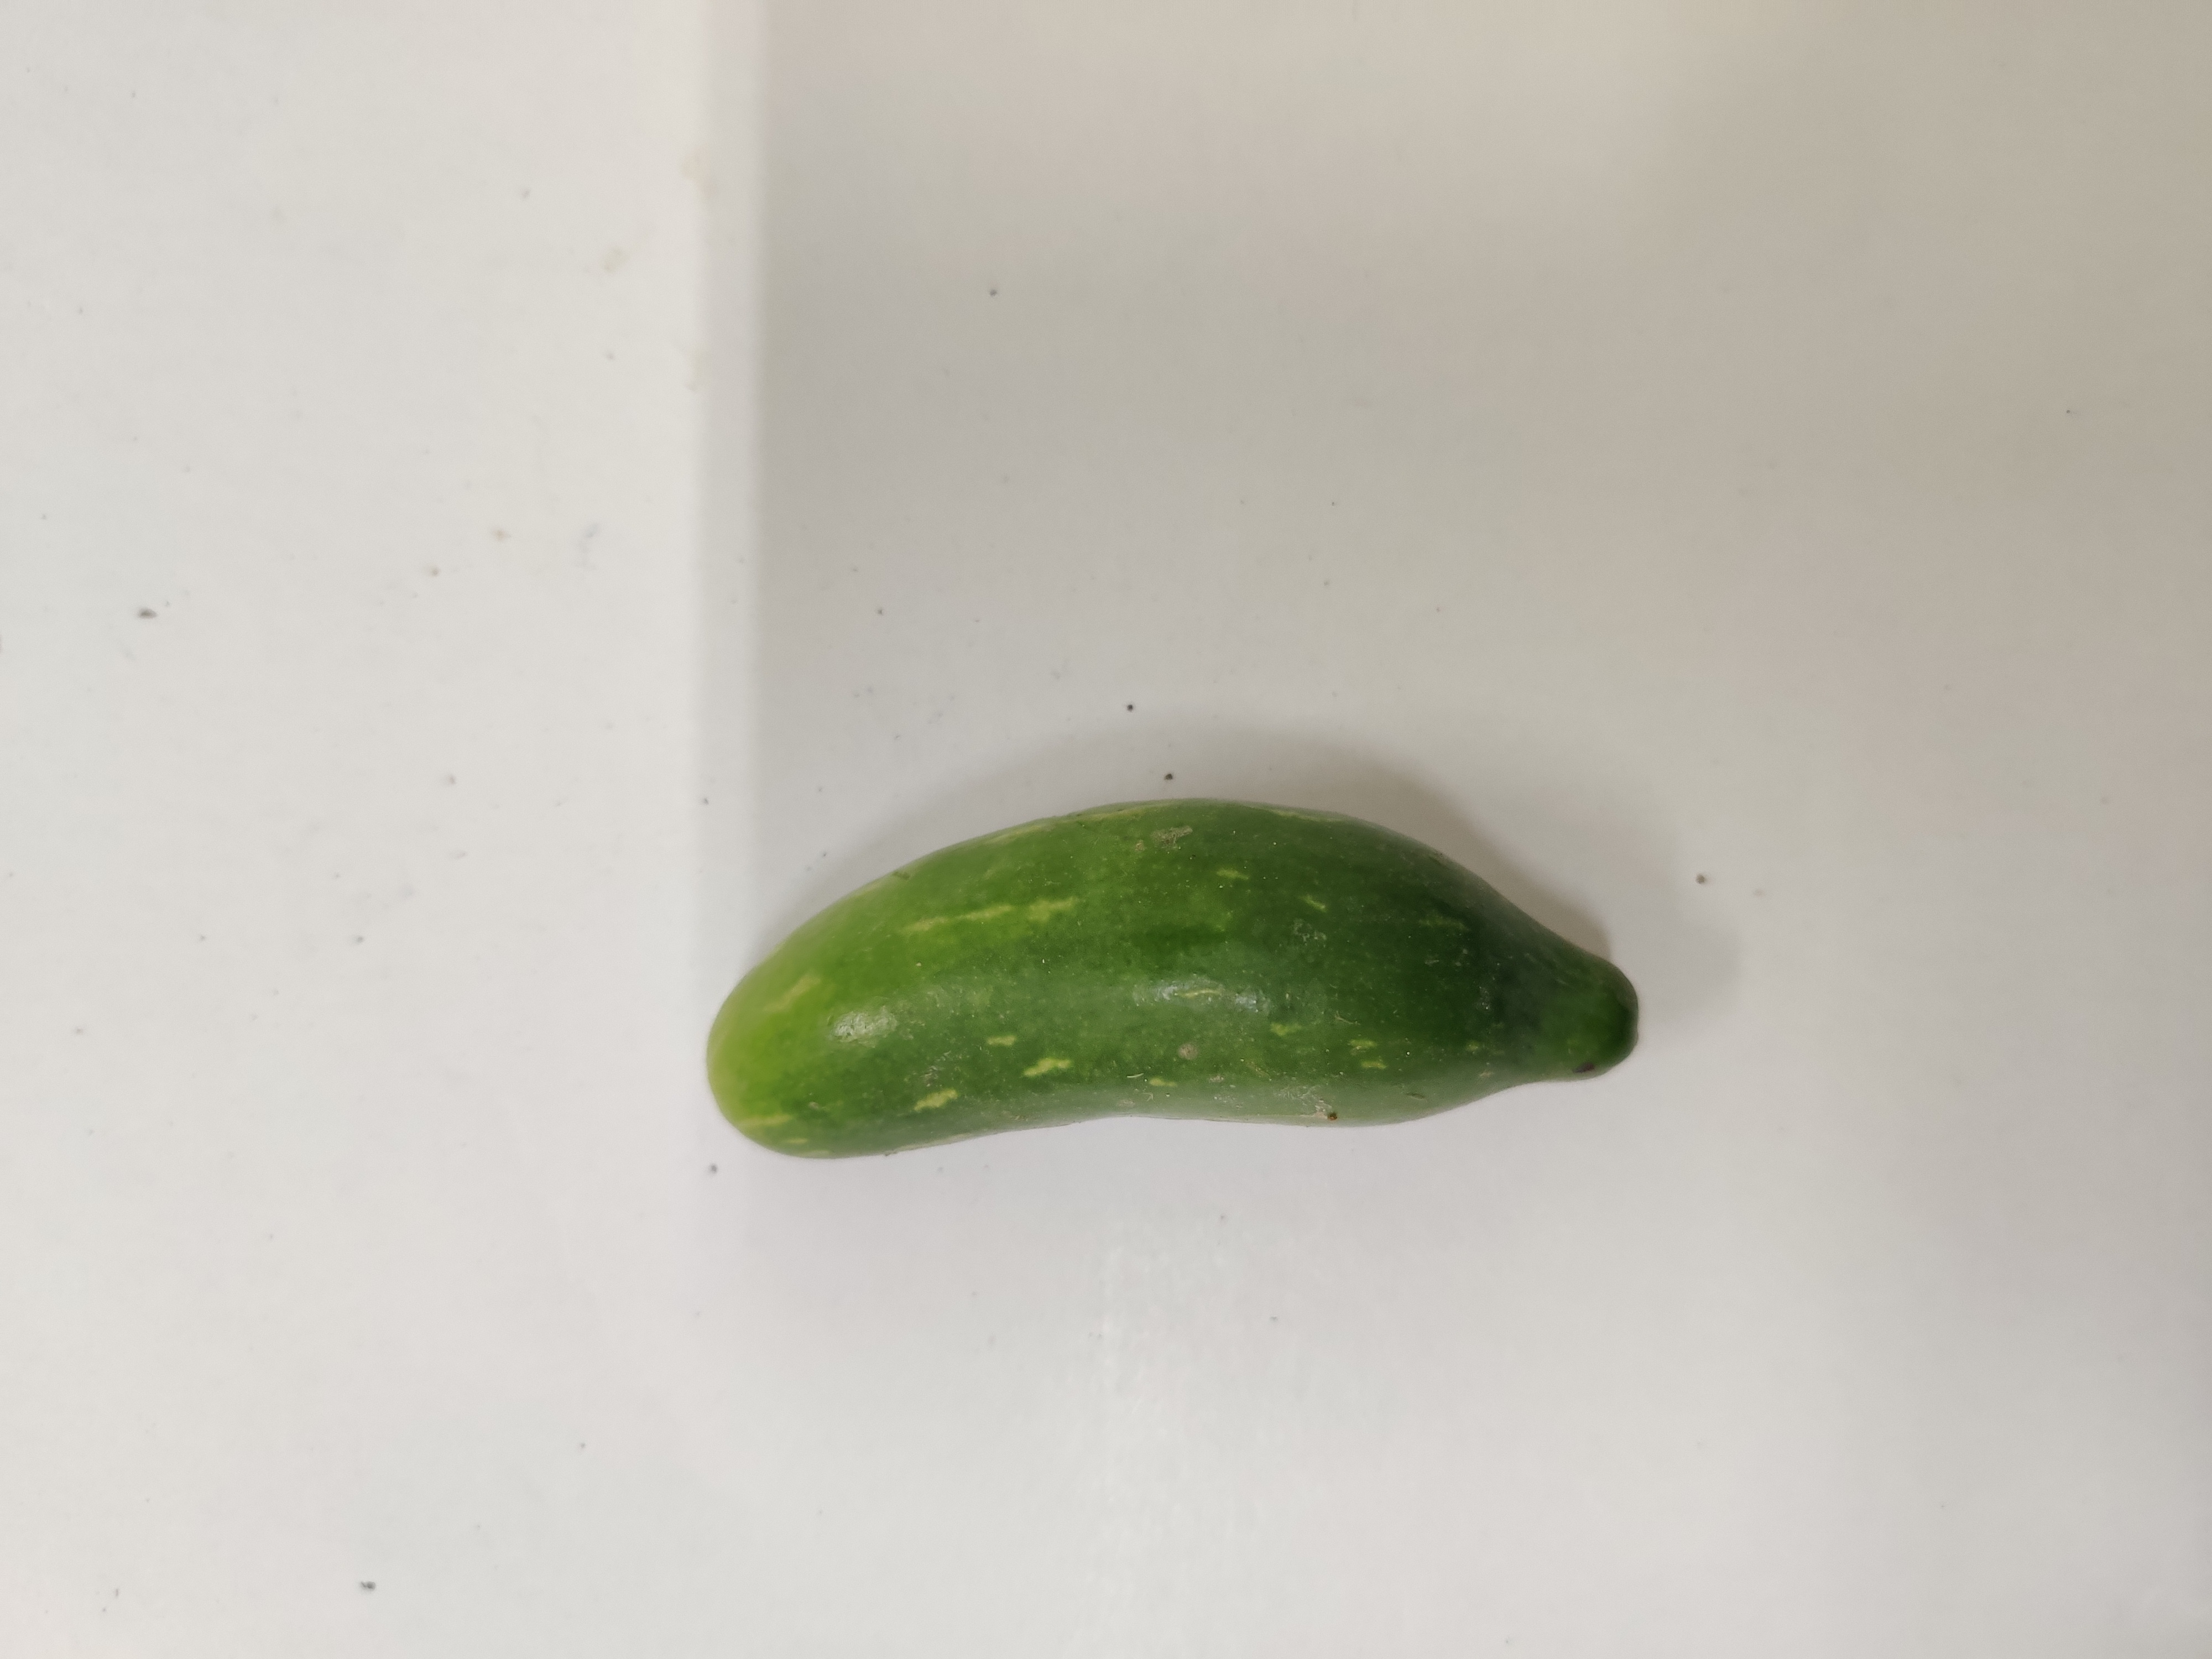
Crop: Ivy Gourd
Condition: Fresh